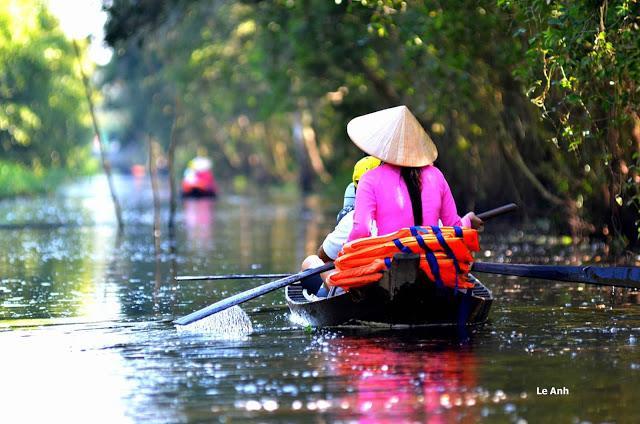
người phụ nữ đội nón lá cầm mái chèo đang mặc áo màu hồng